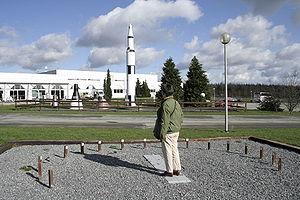
Redu (Belgique), Euro Space Center - Le cadran solaire analemmatique (Long. E 5°13' - Lat. N 50°00'26"") .
Transinne est une section de la commune belge de Libin située en Région wallonne dans la province de Luxembourg.